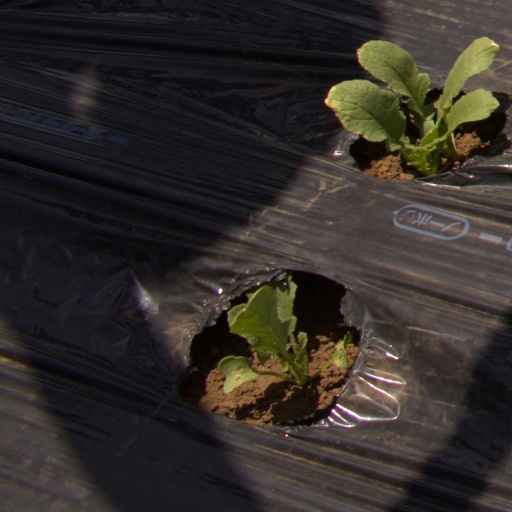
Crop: Jerusalem artichoke